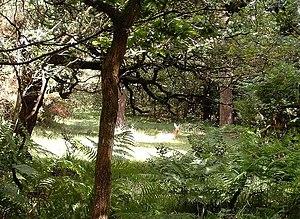
Norley Wood est un hameau situé dans le Parc national New Forest, parc national du Hampshire, en Angleterre.